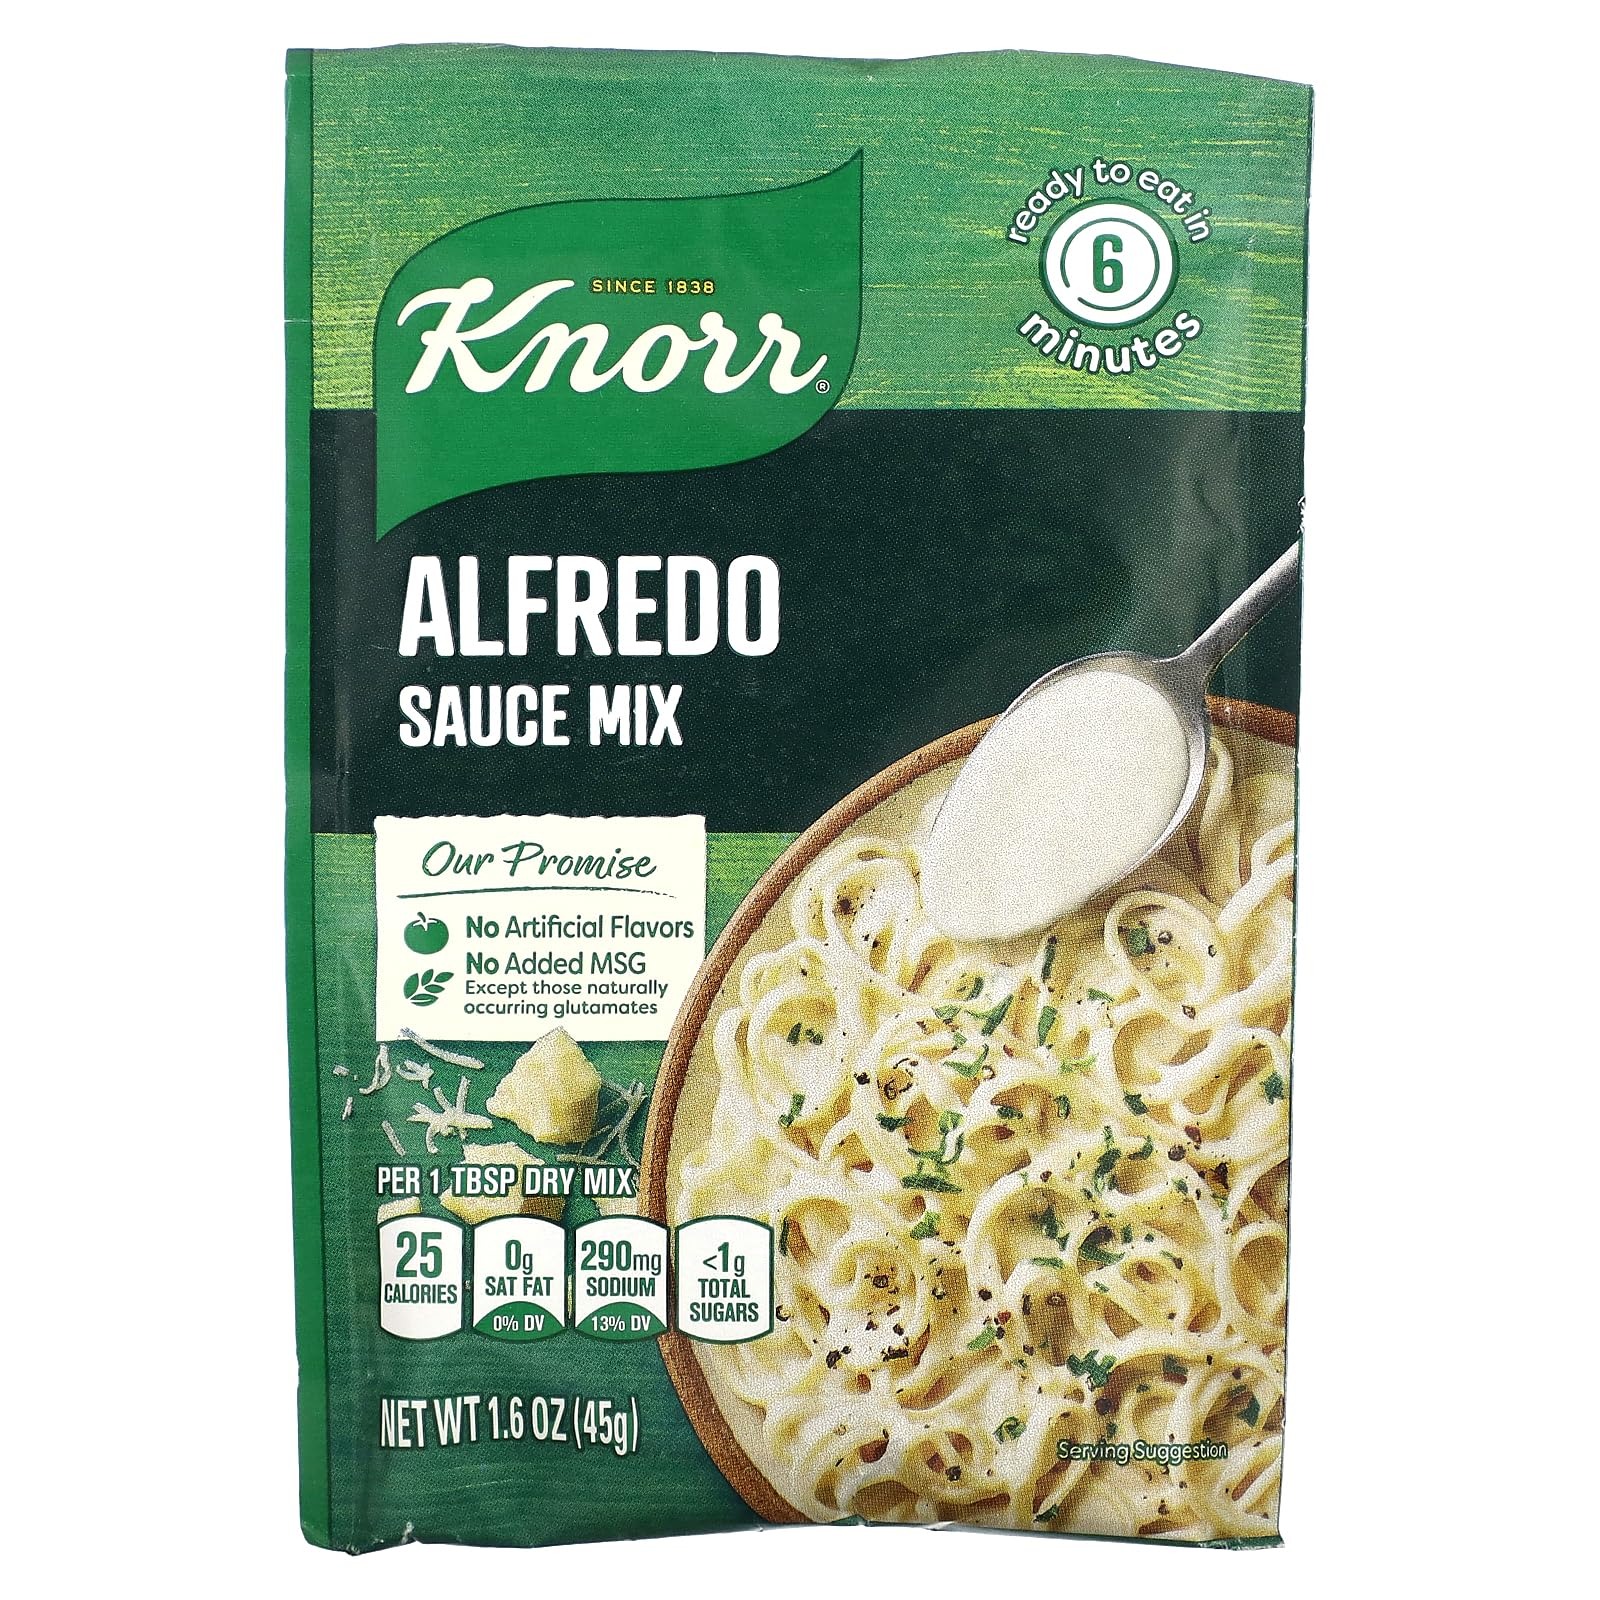
Item Name: Knorr Sauce Mix Alfredo - 1.6 oz3
Value: 1.6
Unit: Ounce

Price: 2.59